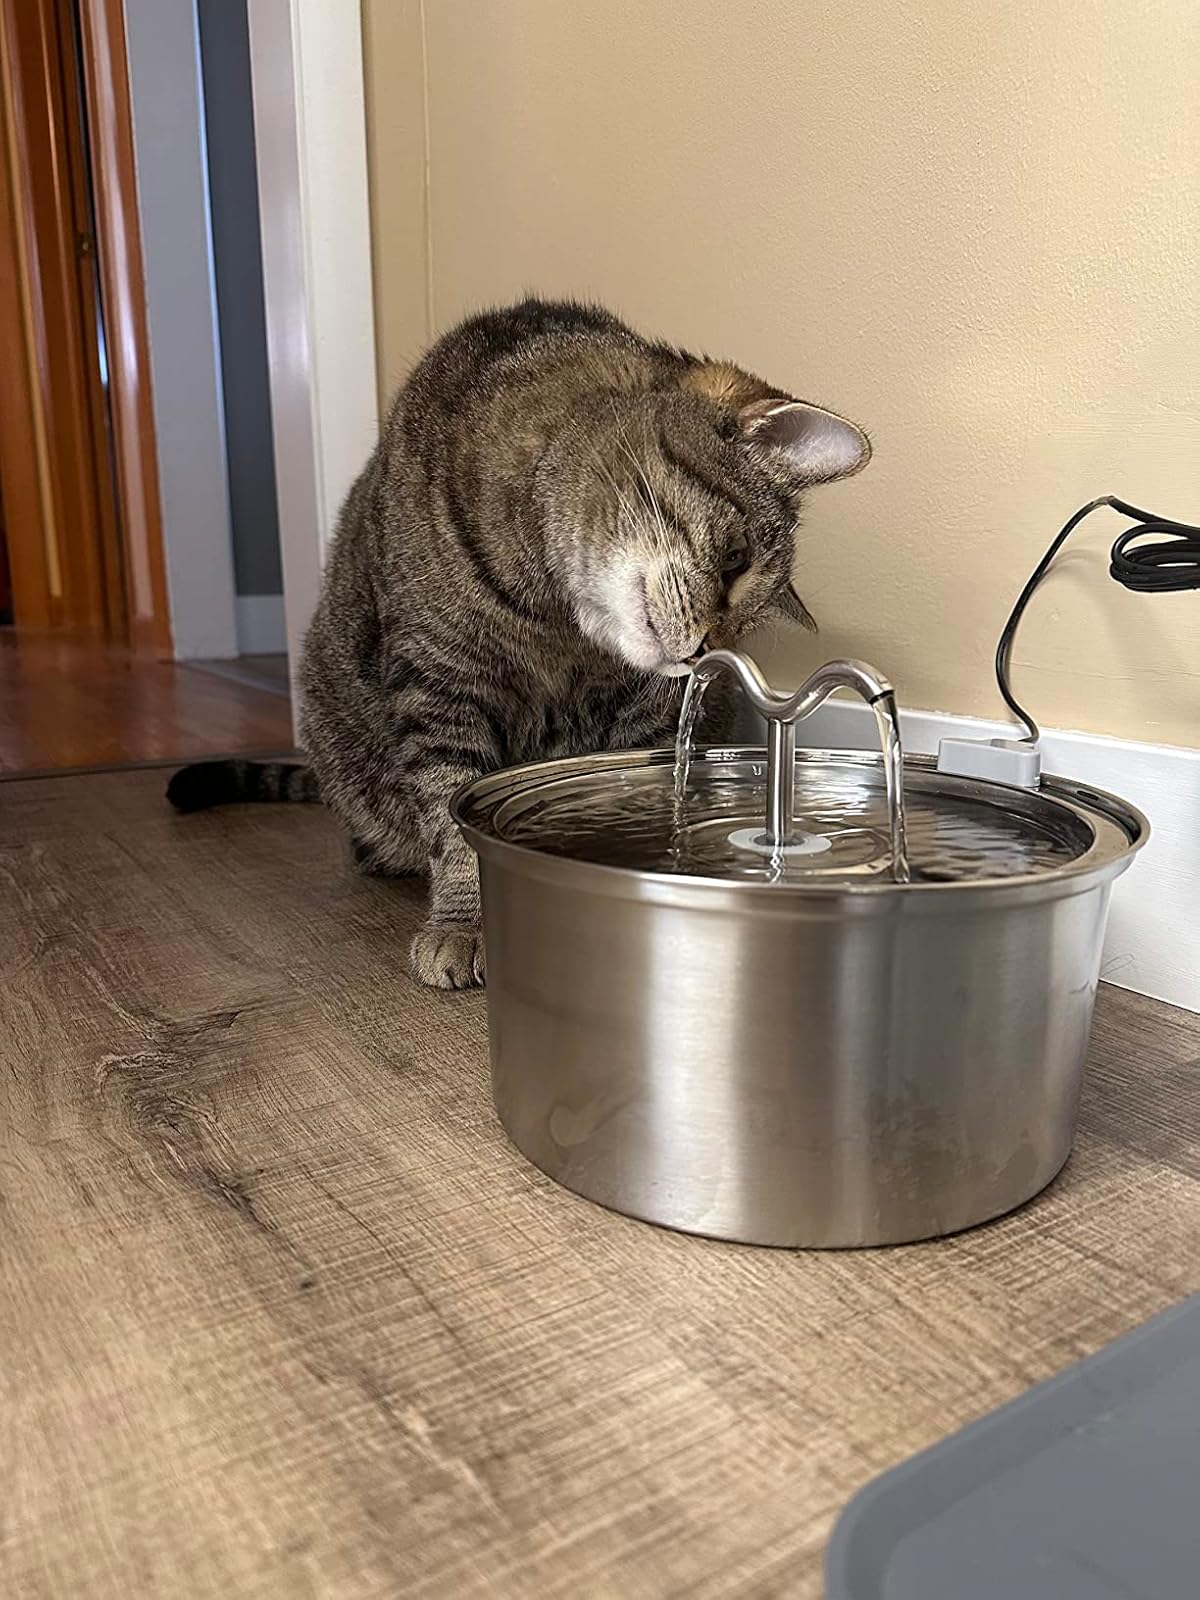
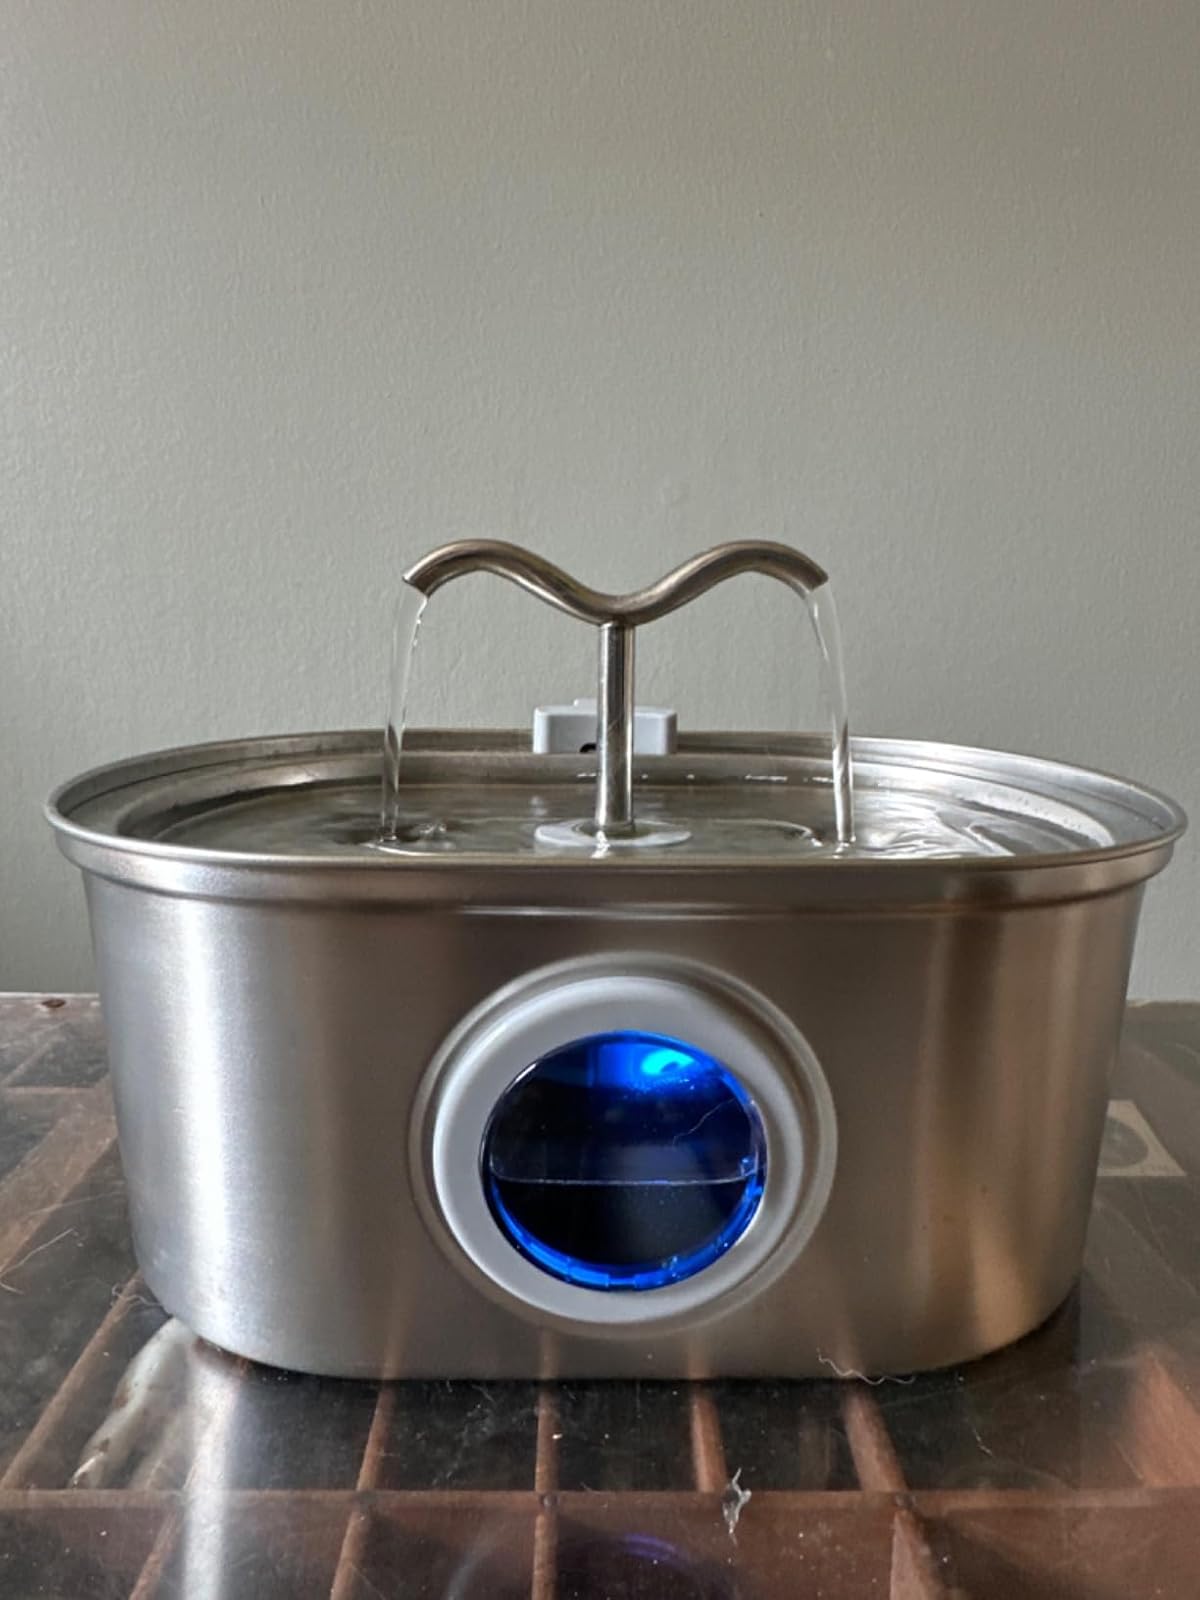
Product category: items_bowl
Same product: no